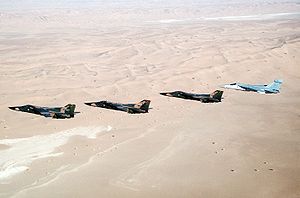
Golfkrigen / Luftkrigen
Tre F-111 Aardvark og en EF-111 Raven over Irak
Golfkrigen var en konflikt mellem en 34 lande stor amerikansk ledet koalition med mandat fra FN og Irak ledet af Saddam Hussein. Ofte bruges navnet Operation Desert Storm, USA's militære navn for selve angrebsfasen, om krigen.